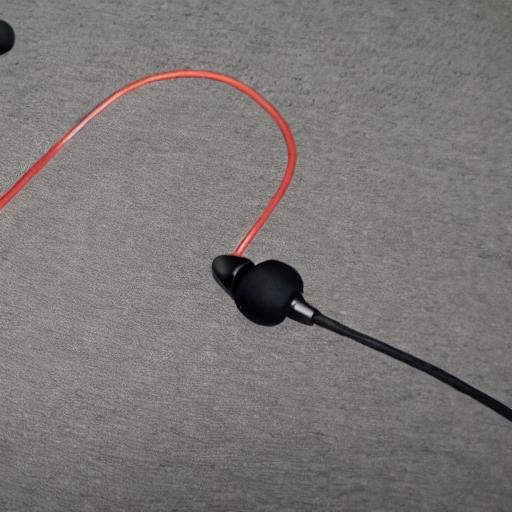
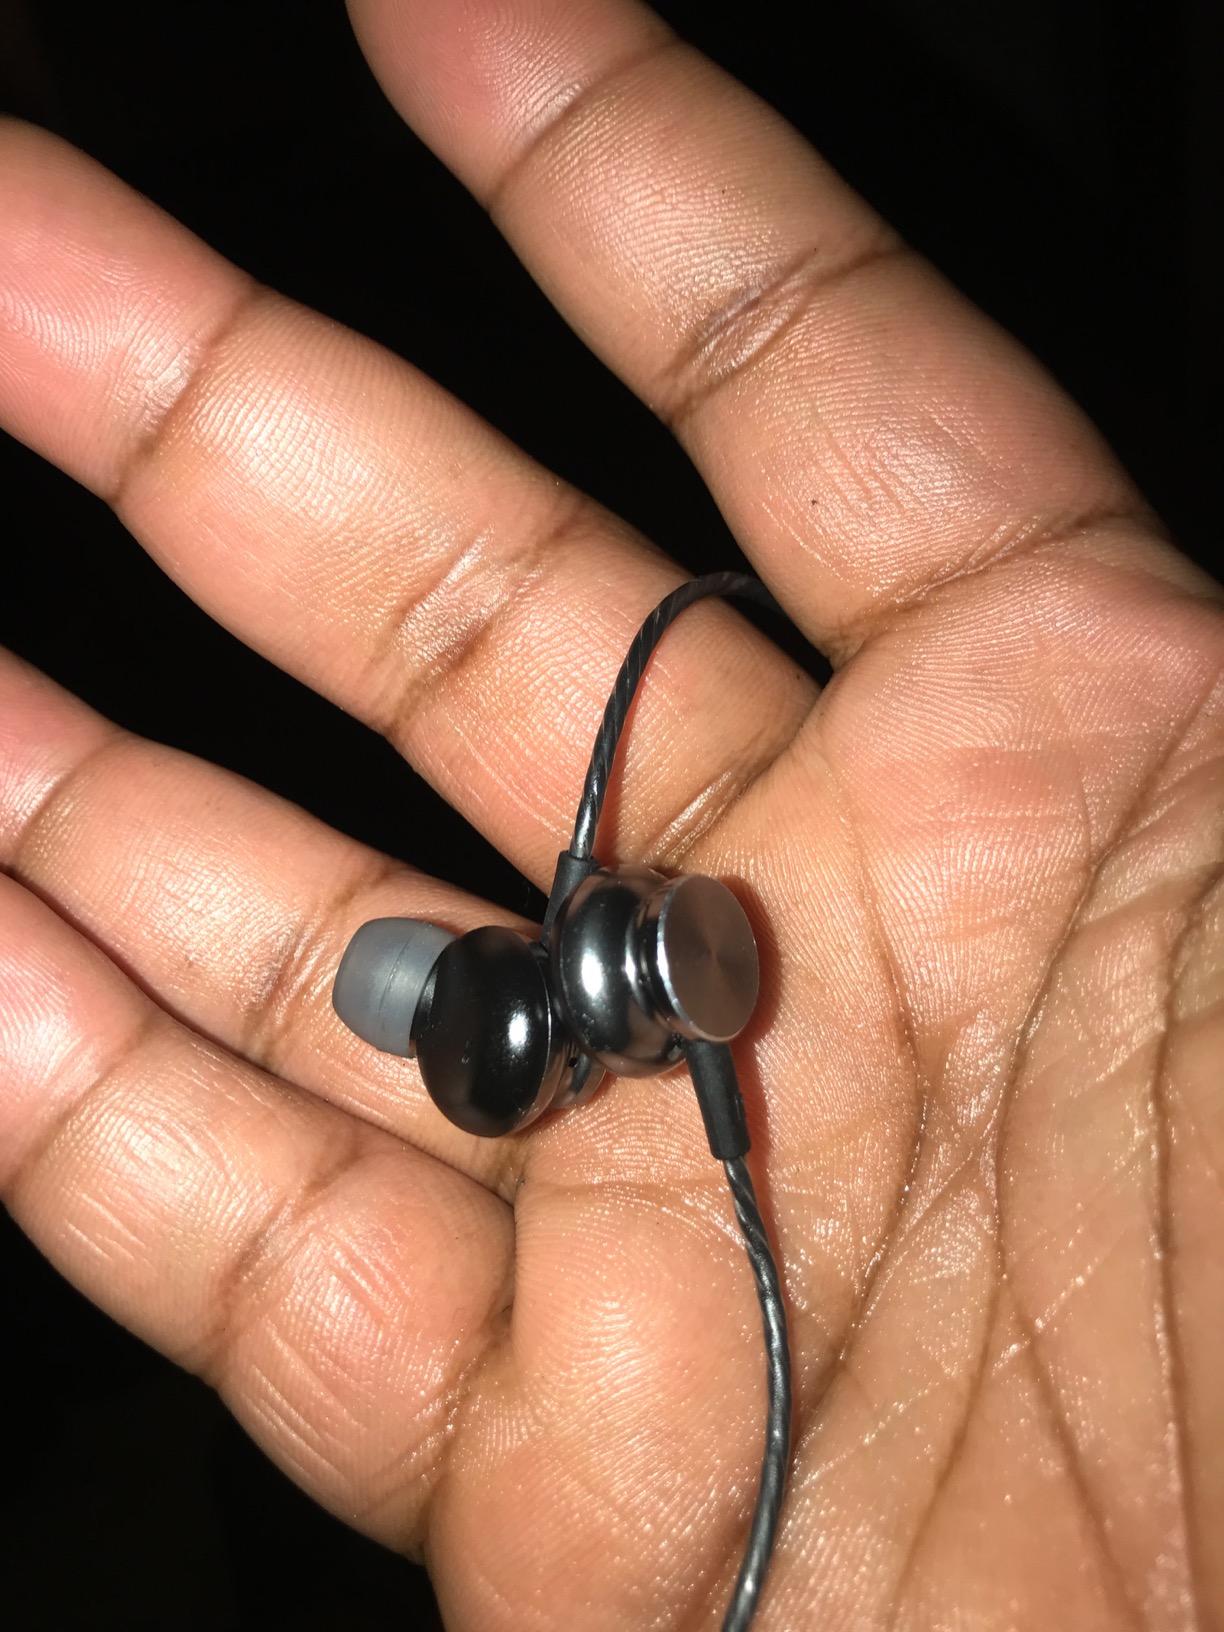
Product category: headphones
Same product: no